Black Square

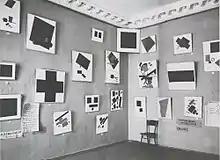
Suprematist works by Malevich at the 0,10 Exhibition, Saint Petersburg, 1915

A self-taught artist, Kazimir Malevich's early works, created while still a teenager, incorporate the style and motifs of Ukrainian and Russian folk art and Eastern Orthodox icons. In the early 1900s, when he was heavily influenced by late 19th-century Impressionism. He moved from his birthplace of Kiev (present-day Ukraine) to Moscow in 1907, where he came into contact with leading Russian avant-garde artists such as Natalia Goncharova and Mikhail Larionov.